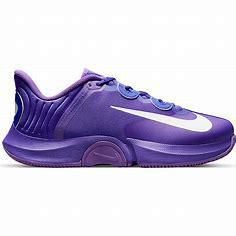
Brand: Nike
Model: Court Air Zoom GP Turbo